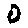
Label: 0